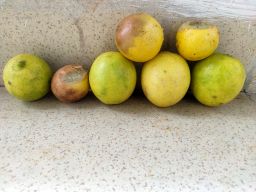
Fruit: Lemon
Quality: Mixed